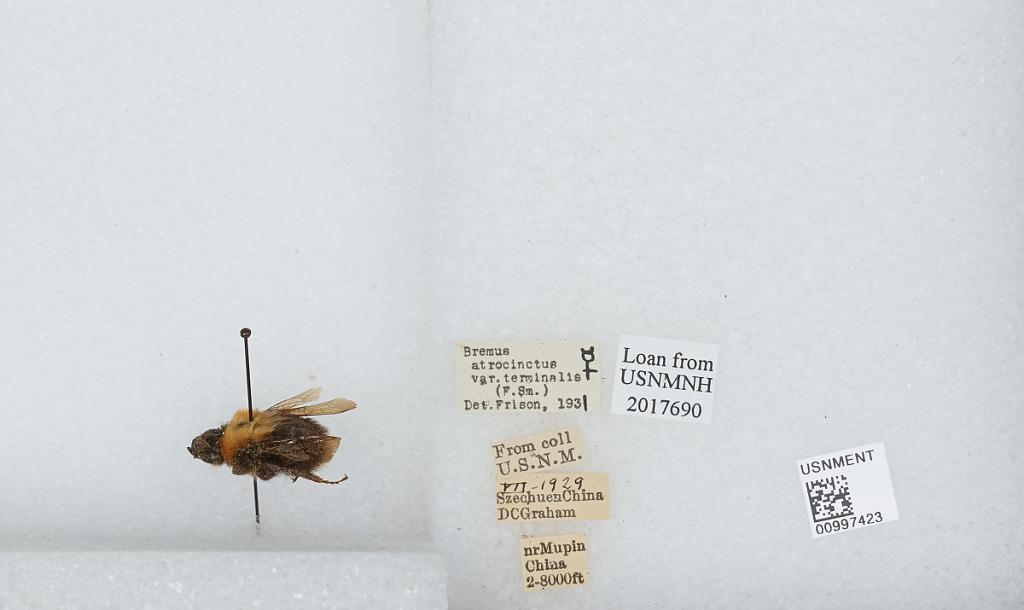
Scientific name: Bombus (Festivobombus) festivus Smith
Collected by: D. Graham
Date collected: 1929-7-
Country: China
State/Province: Sichuan
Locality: near Muping, formerly Mupin
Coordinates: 30.3692, 102.814
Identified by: Frison